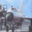
Label: airplane